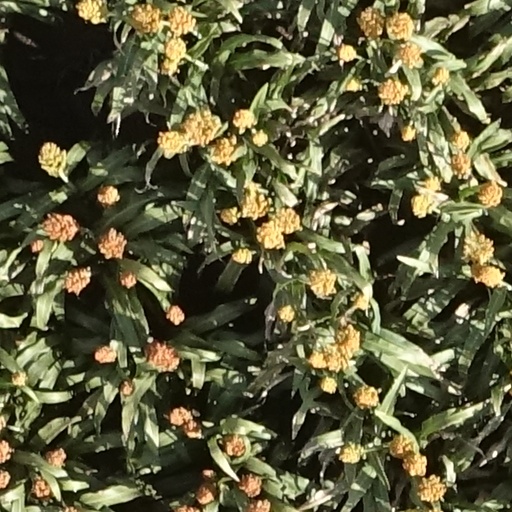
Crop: sorghum